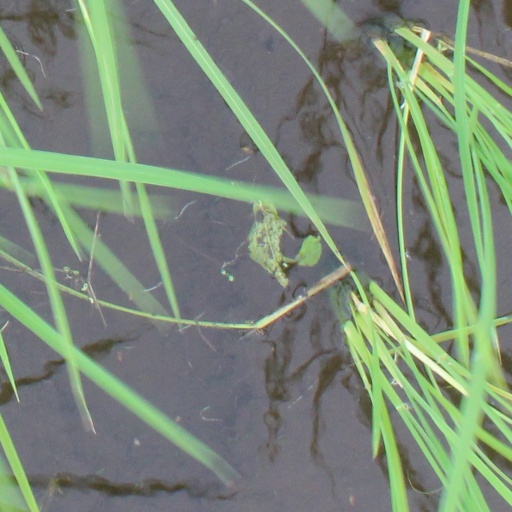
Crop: rice